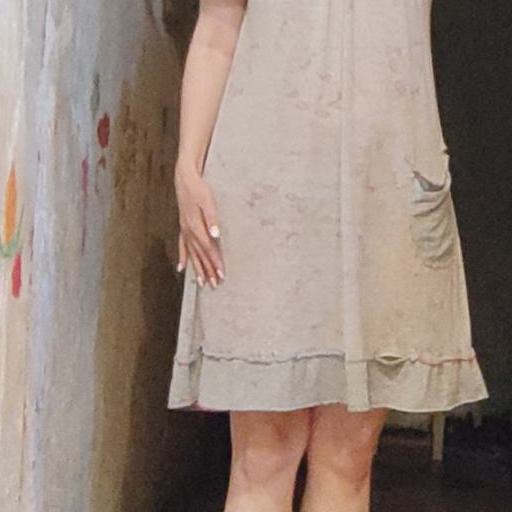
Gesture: no_gesture